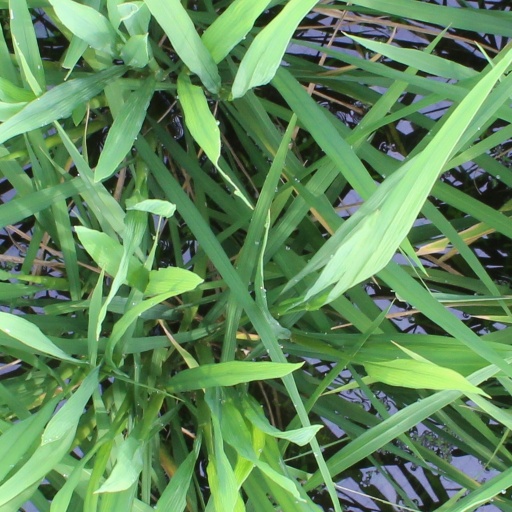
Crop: rice